LGBTQ issues at the 2022 FIFA World Cup

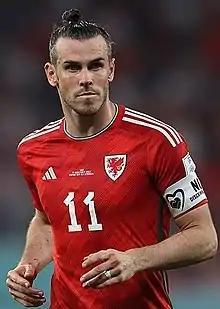
Wales captain Gareth Bale wearing a FIFA "No discrimination" armband instead of the OneLove armband

Several European captains – those of England, Wales, Belgium, Denmark, Germany, Switzerland and the Netherlands – were planning to wear OneLove armbands, which feature a multi-colored design and the phrase "OneLove". This was intended "to promote inclusion and send a message against discrimination of any kind". Widely seen as tacit support of the LGBTQ+ community, some felt it targeted Qatar's anti-LGBT laws. FIFA, who impose a fine on teams who wear unofficial armband designs at the World Cup, did not immediately comment on the issue. On 21 November, after the tournament had started but before any of the European nations had played, however, the relevant football associations were told the players would receive yellow cards if they wore the armband. It was later revealed by the Danish Football Association (DBU) that FIFA had not planned to tell the European teams of the potential punishment for wearing the OneLove armband; that the FA called FIFA to their team hotel for an emergency meeting on 21 November, the day of England's first match; and that at this meeting FIFA told the collected teams that a yellow card would be the "minimum" punishment for wearing the armbands, with other possibilities including banning the captains altogether.